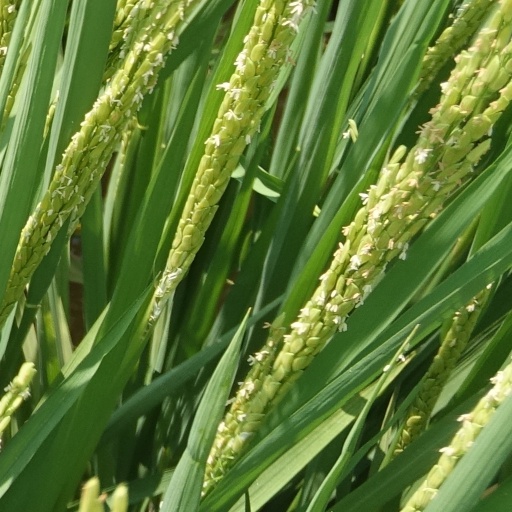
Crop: rice